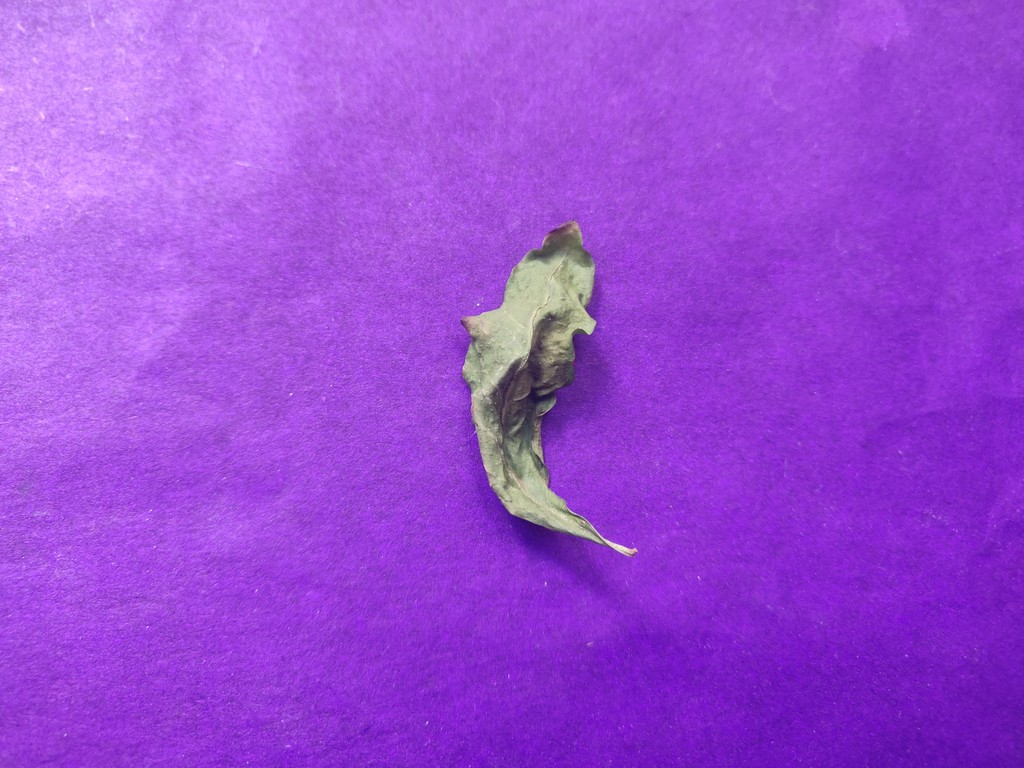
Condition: Dried
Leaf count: single
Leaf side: unknown